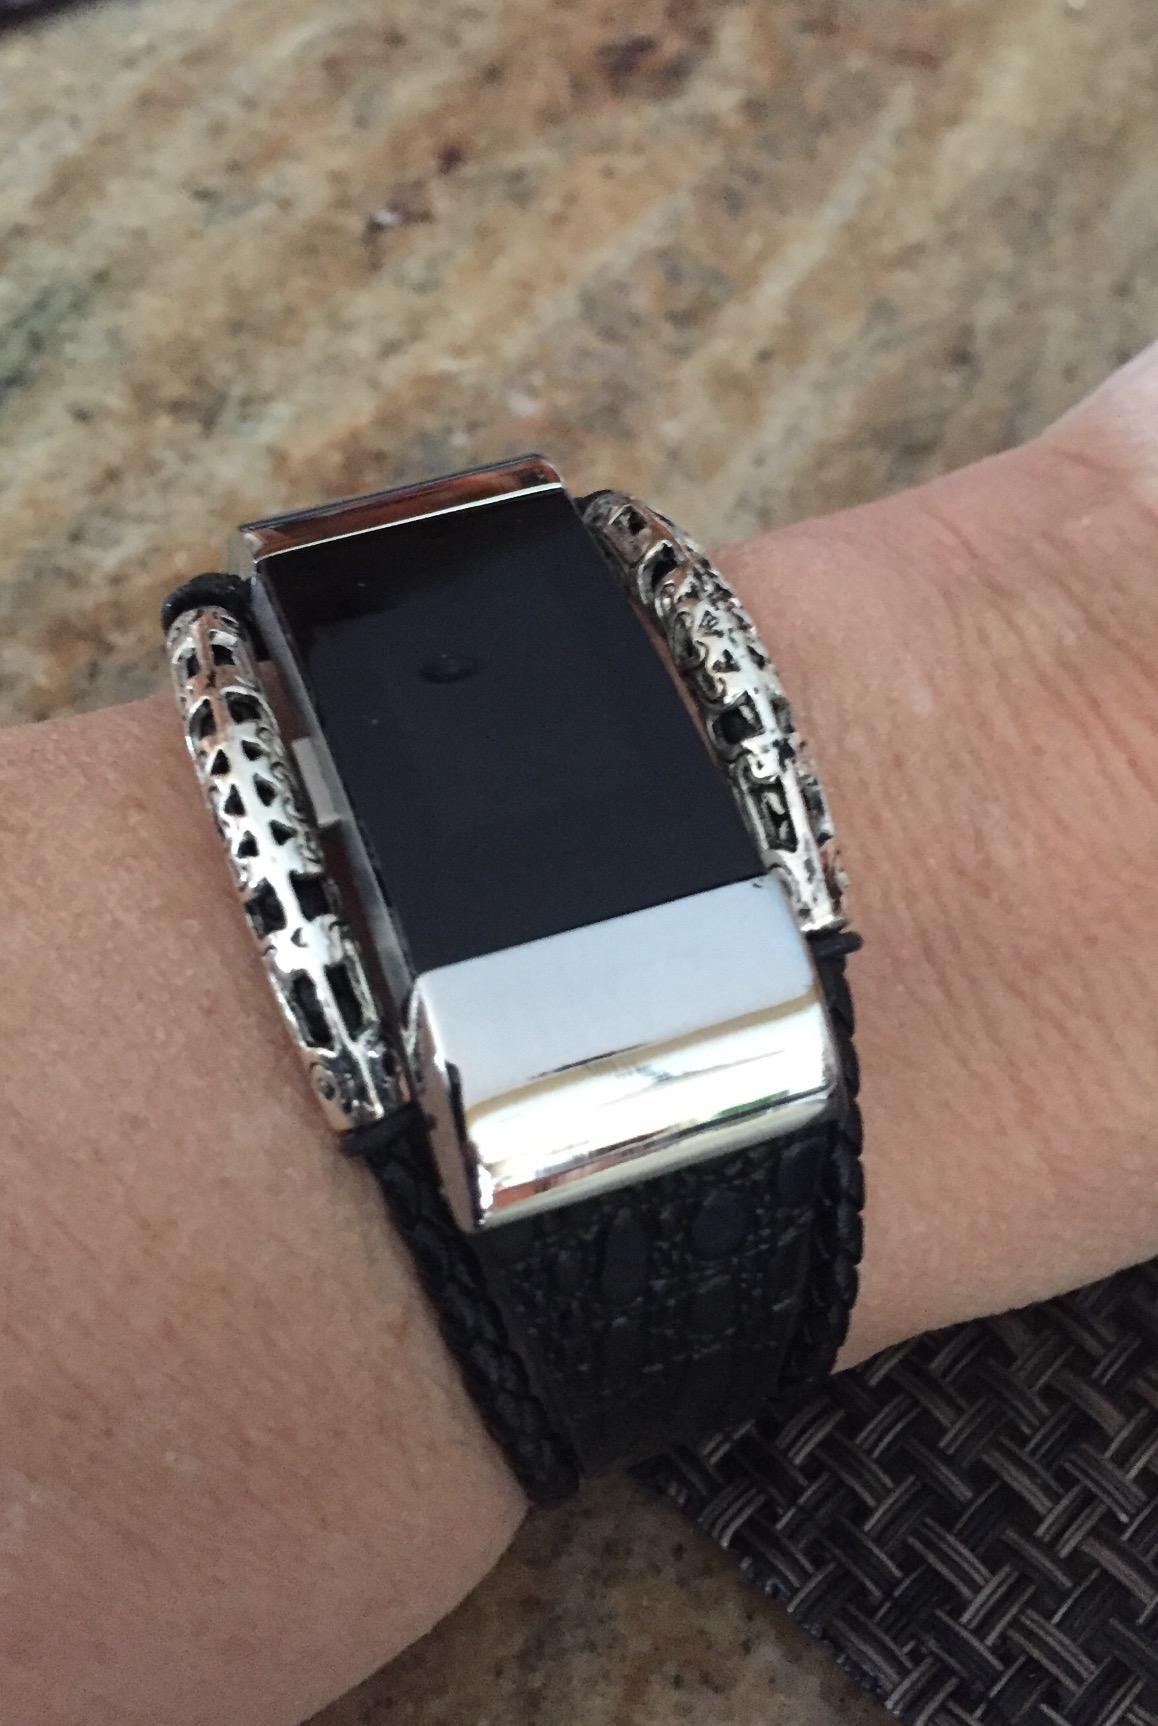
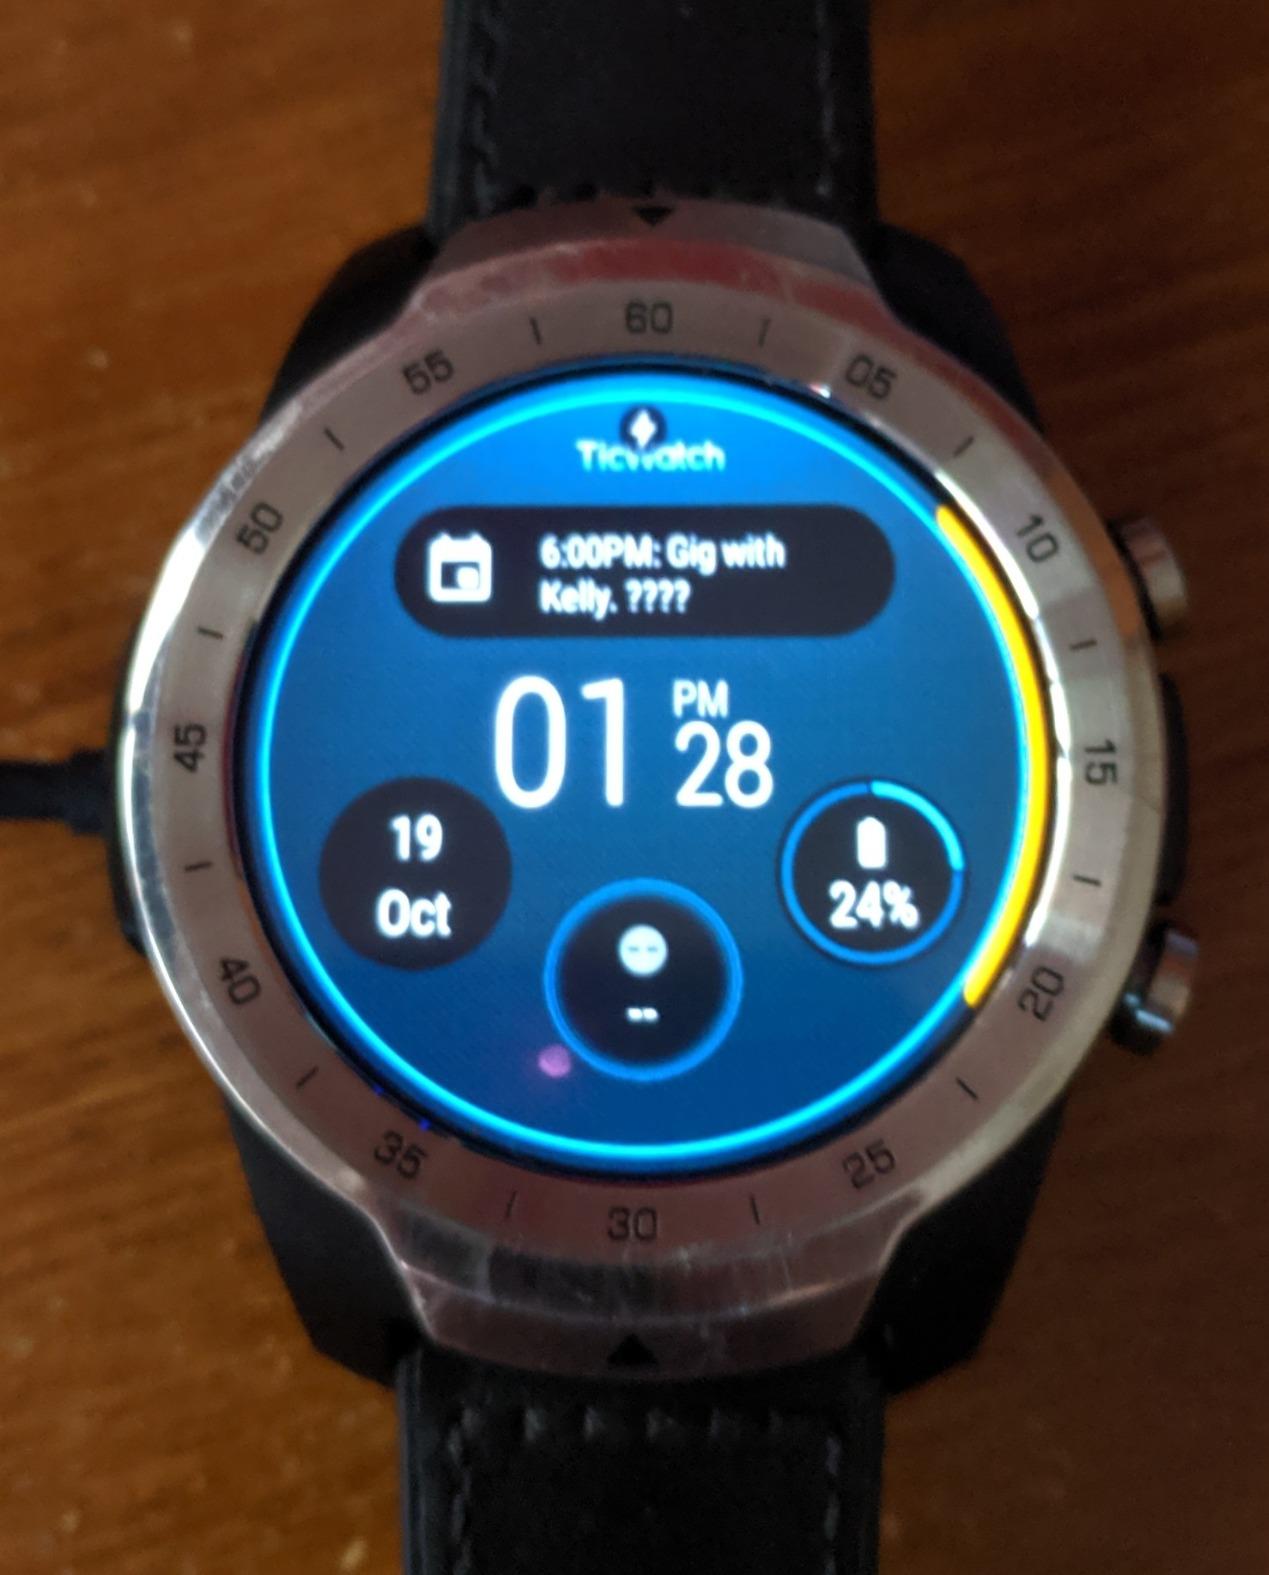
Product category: smartwatch
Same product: no